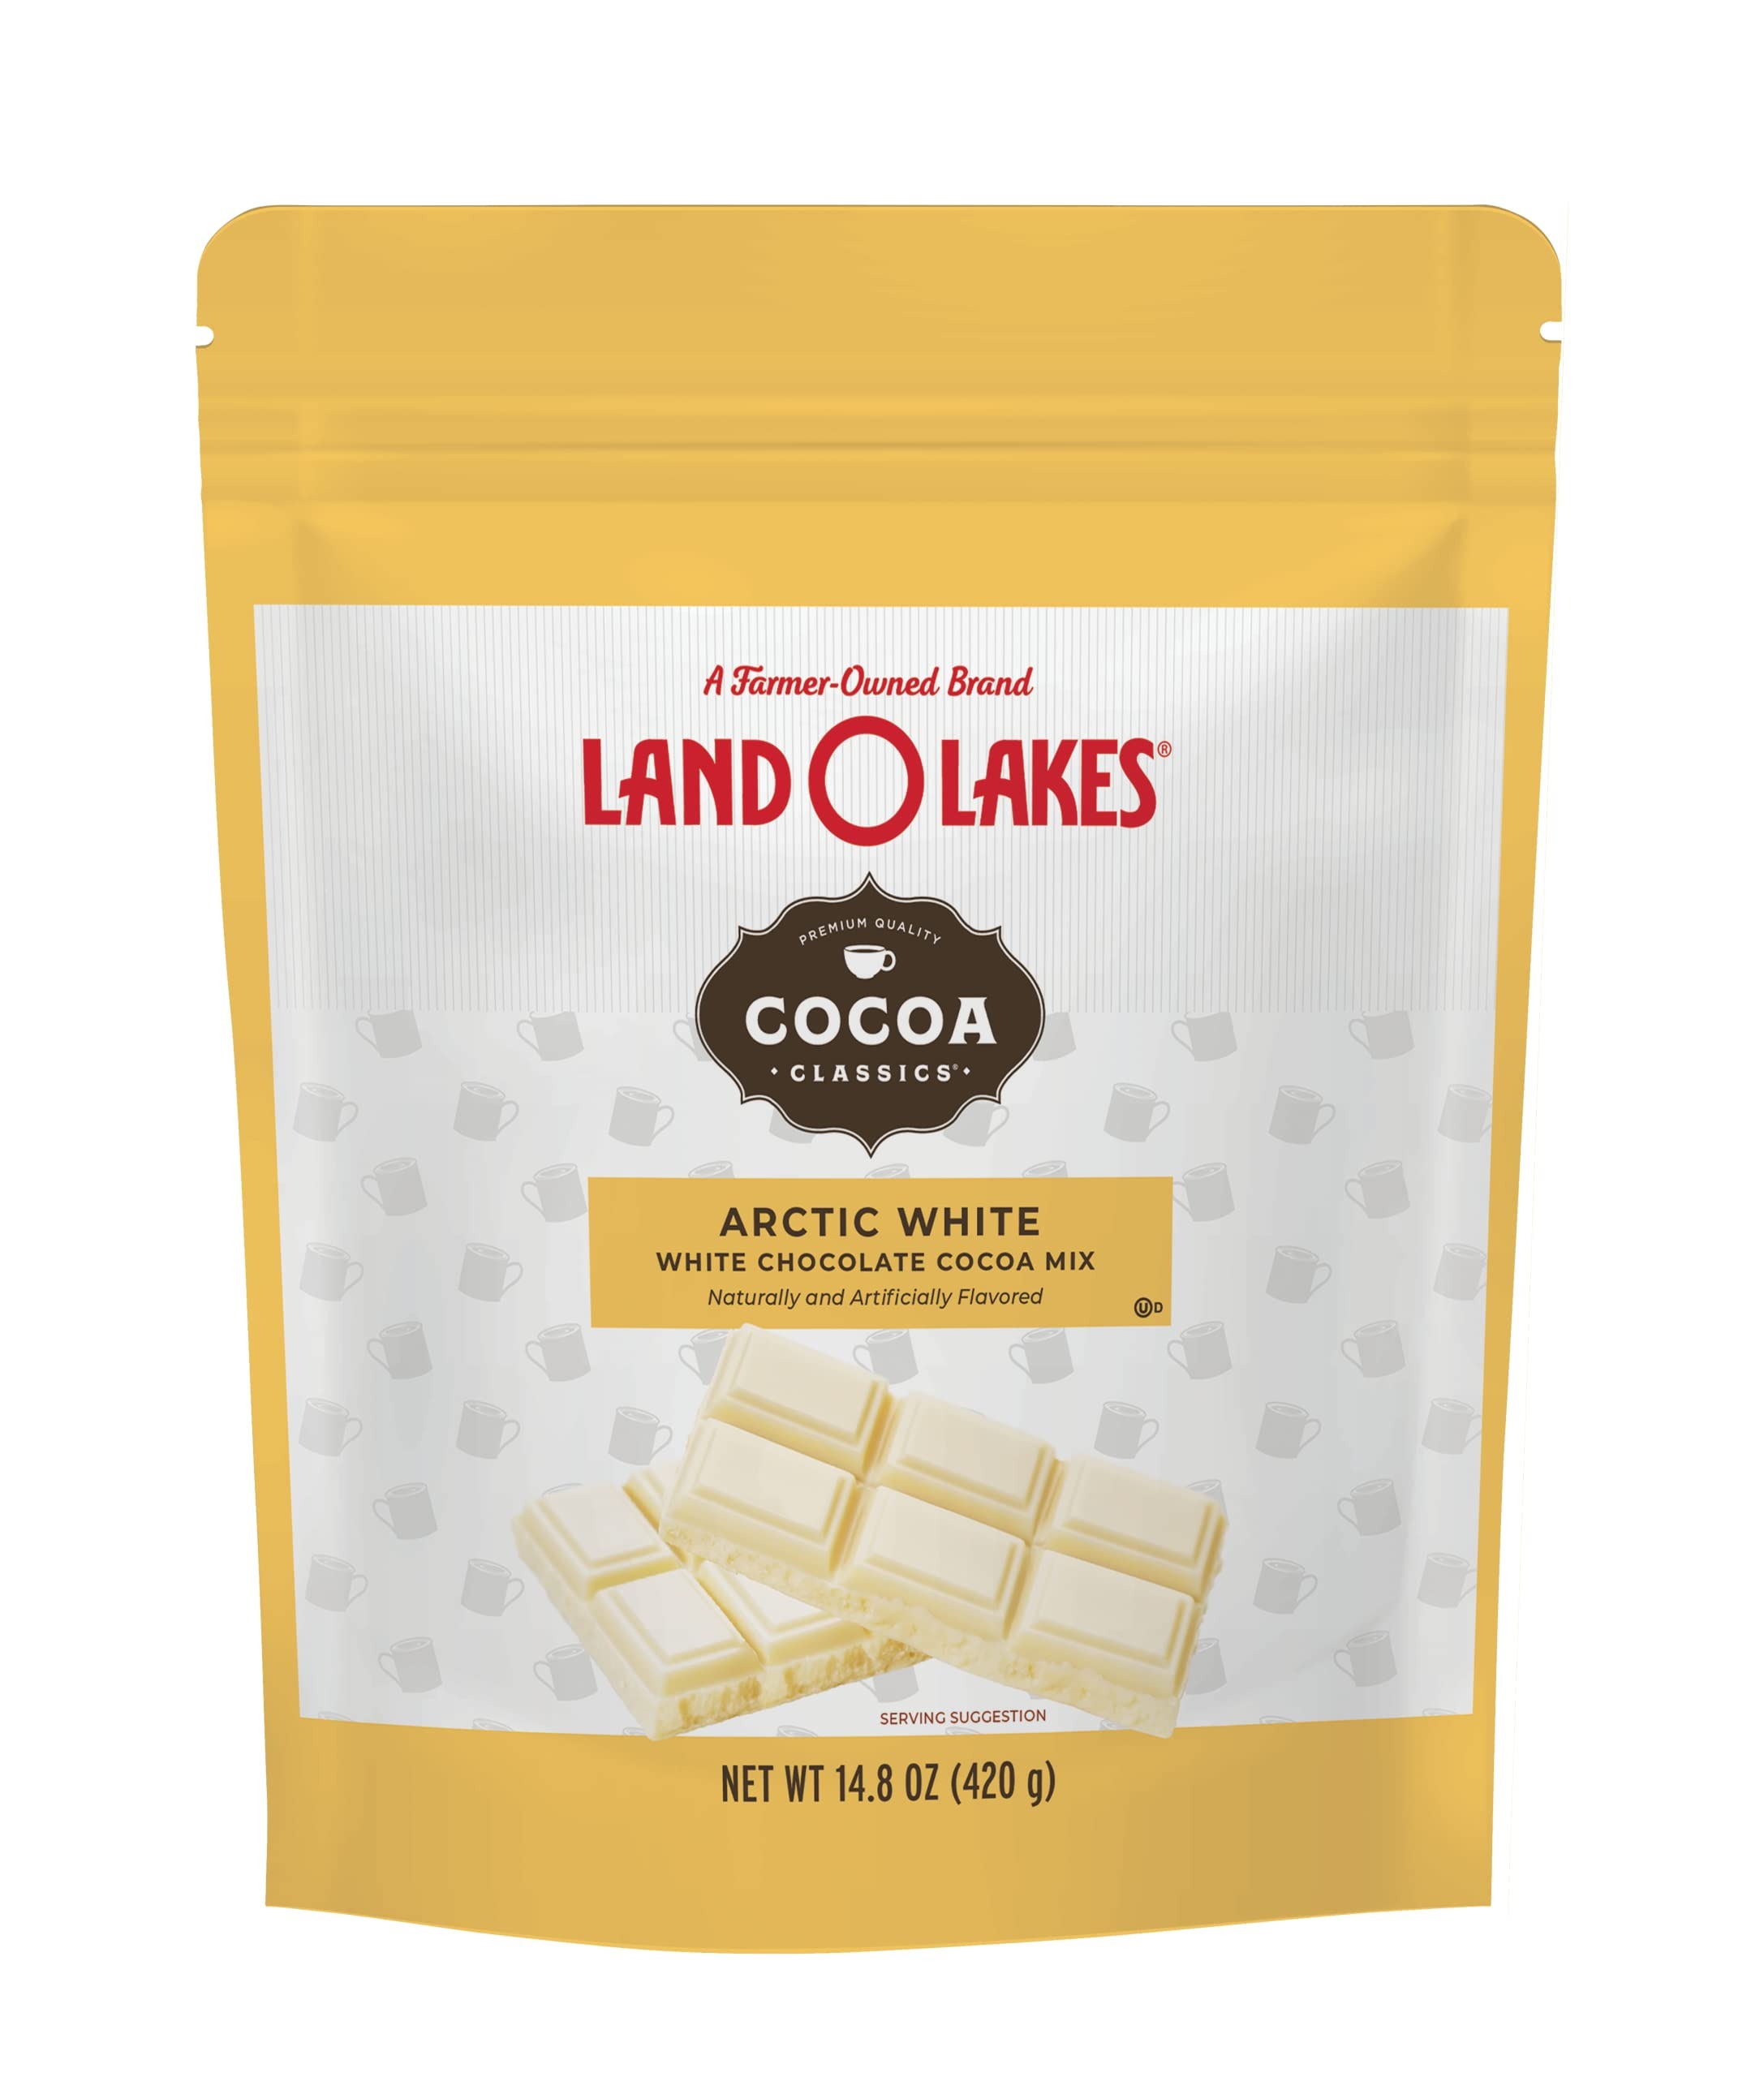
Item Name: Land O Lakes Cocoa Classics Arctic White Cocoa Mix Pouch, 14.8 Ounce (Pack of 1)
Bullet Point 1: Rich, creamy, intense flavor
Bullet Point 2: Just add: hot water for a rich, creamy velvety cocoa that's made by using nonfat dry milk.
Bullet Point 3: 14.8-ounce pouch
Bullet Point 4: Iced cocoa: Add ½ cup (4 fl oz) of hot water and stir. Pour over ¾ cup (3 oz) of ice.
Bullet Point 5: Gluten free and Kosher
Value: 14.8
Unit: Ounce

Price: 13.95